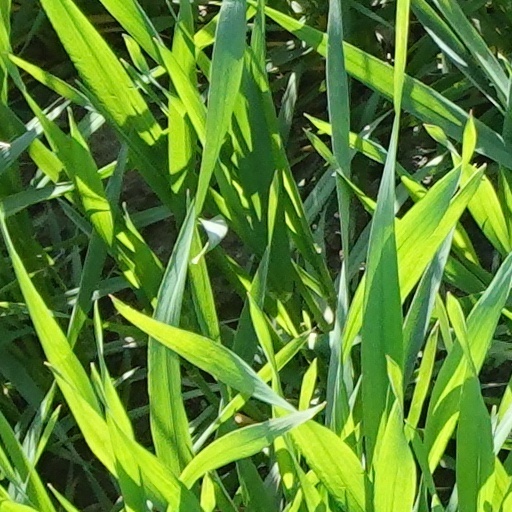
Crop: wheat